Imperial Chemical Industries

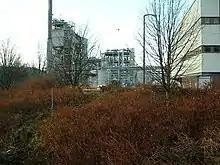
A former ICI plant in Huddersfield, West Yorkshire, now owned by Syngenta.

Between 1971 and 1975, Jack Callard held the position of chairman at the firm. Amid Callard's tenure, company profits almost doubled between 1972 and 1974 while ICI became Britain's largest exporter. In 1971, the company acquired Atlas Chemical Industries Inc., a major American competitor. In 1977, Imperial Metal Industries was divested as an independent quoted company.